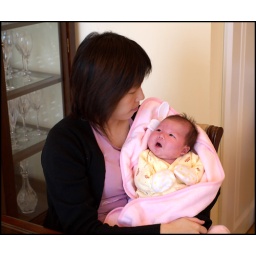
No.2 is still very red in the face !